John Tennant (Irish Legion)

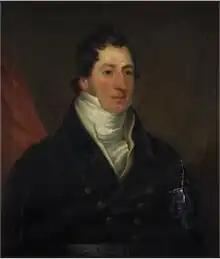
"John Tennent" circa 1810

John Tennant (1777–1813) (often spelt John Tennent) was an Ulster Presbyterian and a militant member of the Society of the United Irishmen and its northern executive. Facing the prospect of joining his brother William in prison, and hoping to join Wolfe Tone in expediting French assistance, he left Ireland in the summer of 1797. After the crushing of the risings in Ireland in 1798, he took service in the French army under Napoleon serving with distinction in the Irish Legion. He was killed in battle in Silesia in August 1813.